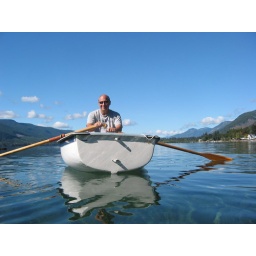
005 lake cowichan in a booth row boat